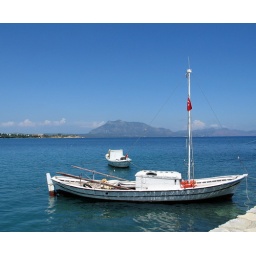
Two white boats moored at the small harbour in Datca, Turkey.